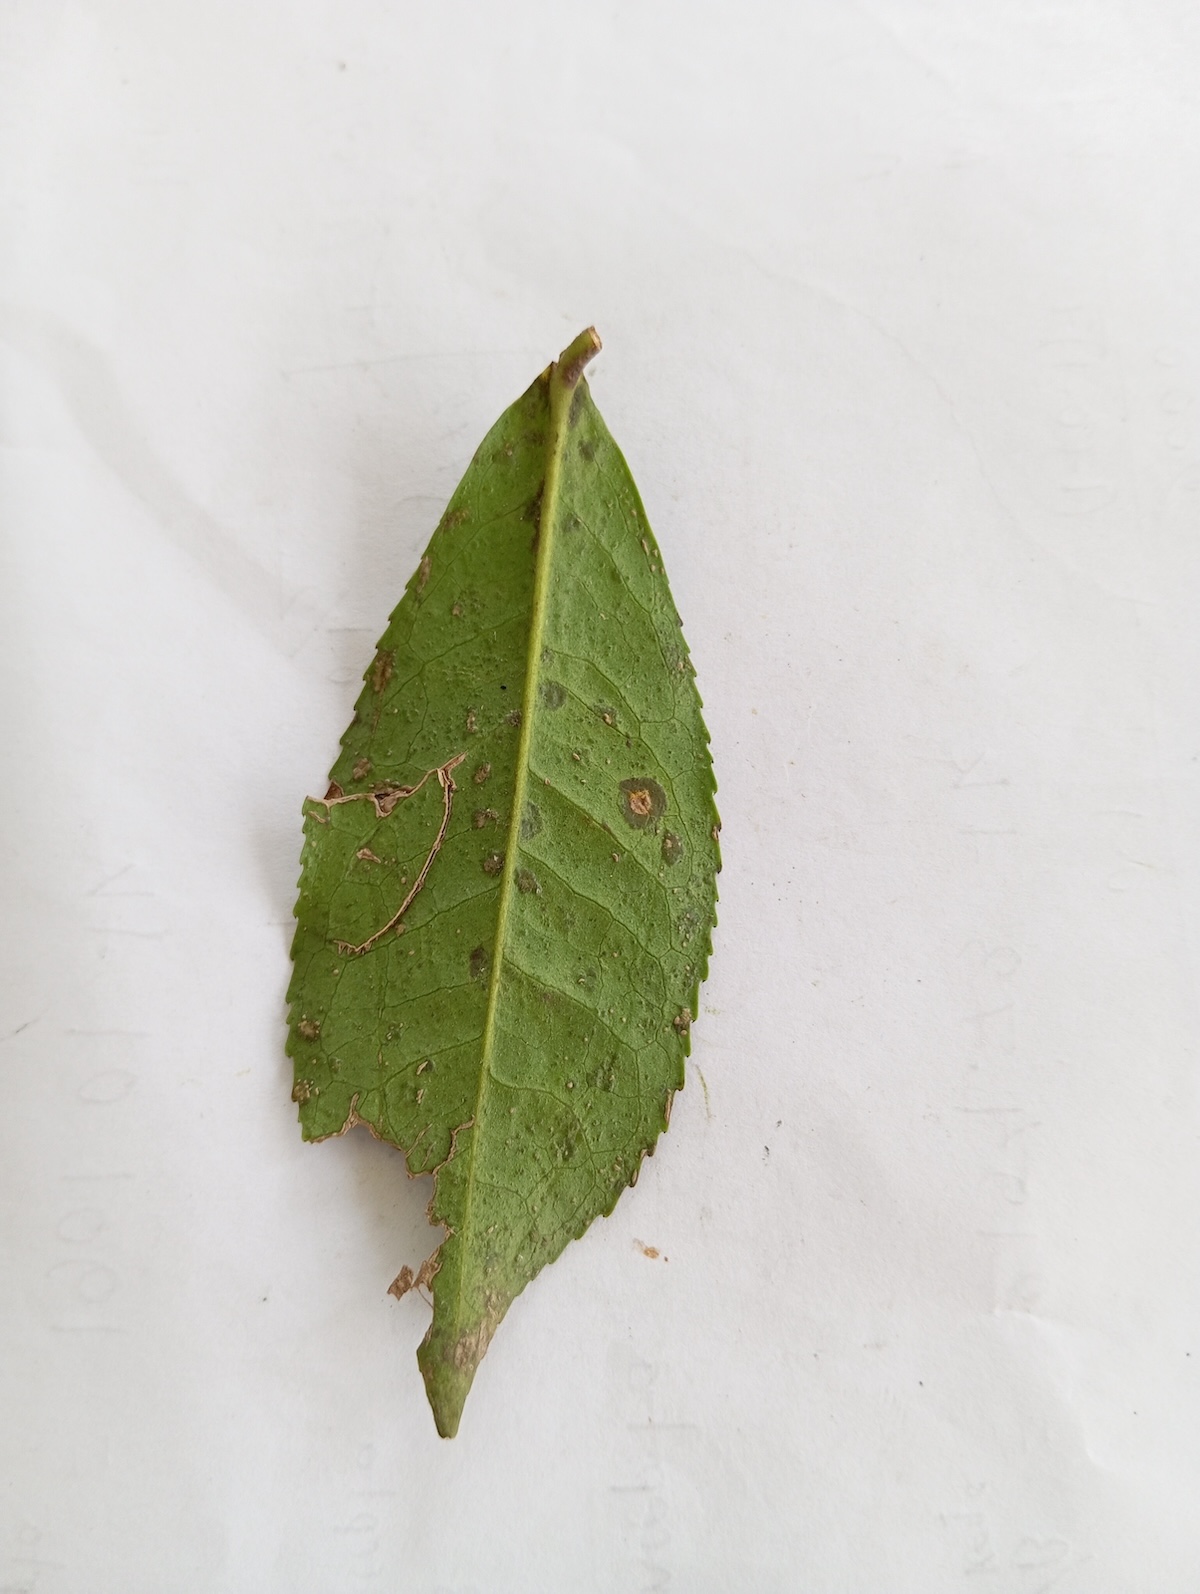
Label: Tea algal leaf spot